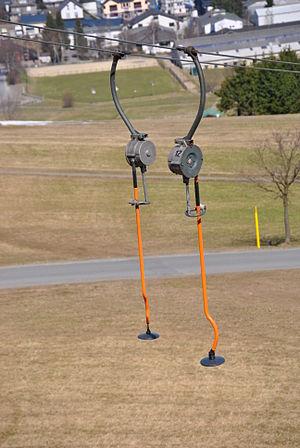
Un téléski, un remonte-pente, ou familièrement un tire-fesses, est une remontée mécanique pour skieurs. Son principe consiste à tirer le skieur vers le sommet en le laissant glisser sur la neige tout le long du terrain, au moyen d'une perche tractée par un câble tournant. Le plus souvent le skieur passe entre ses jambes un agrès généralement terminé par une rondelle. Ce type d'installation nécessite donc l'aménagement et l'entretien pour le ski de l'ensemble de l'itinéraire situé directement sous le câble montant.